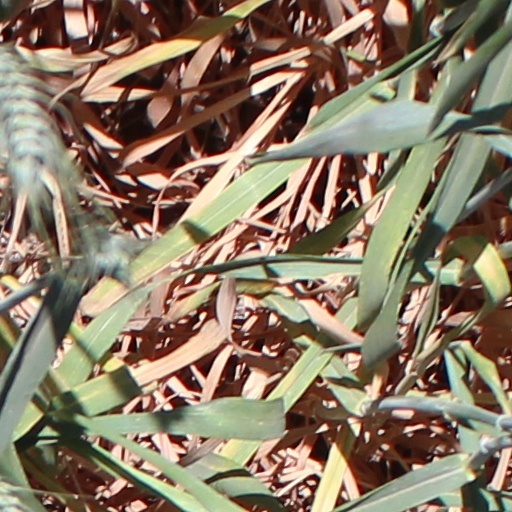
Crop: wheat